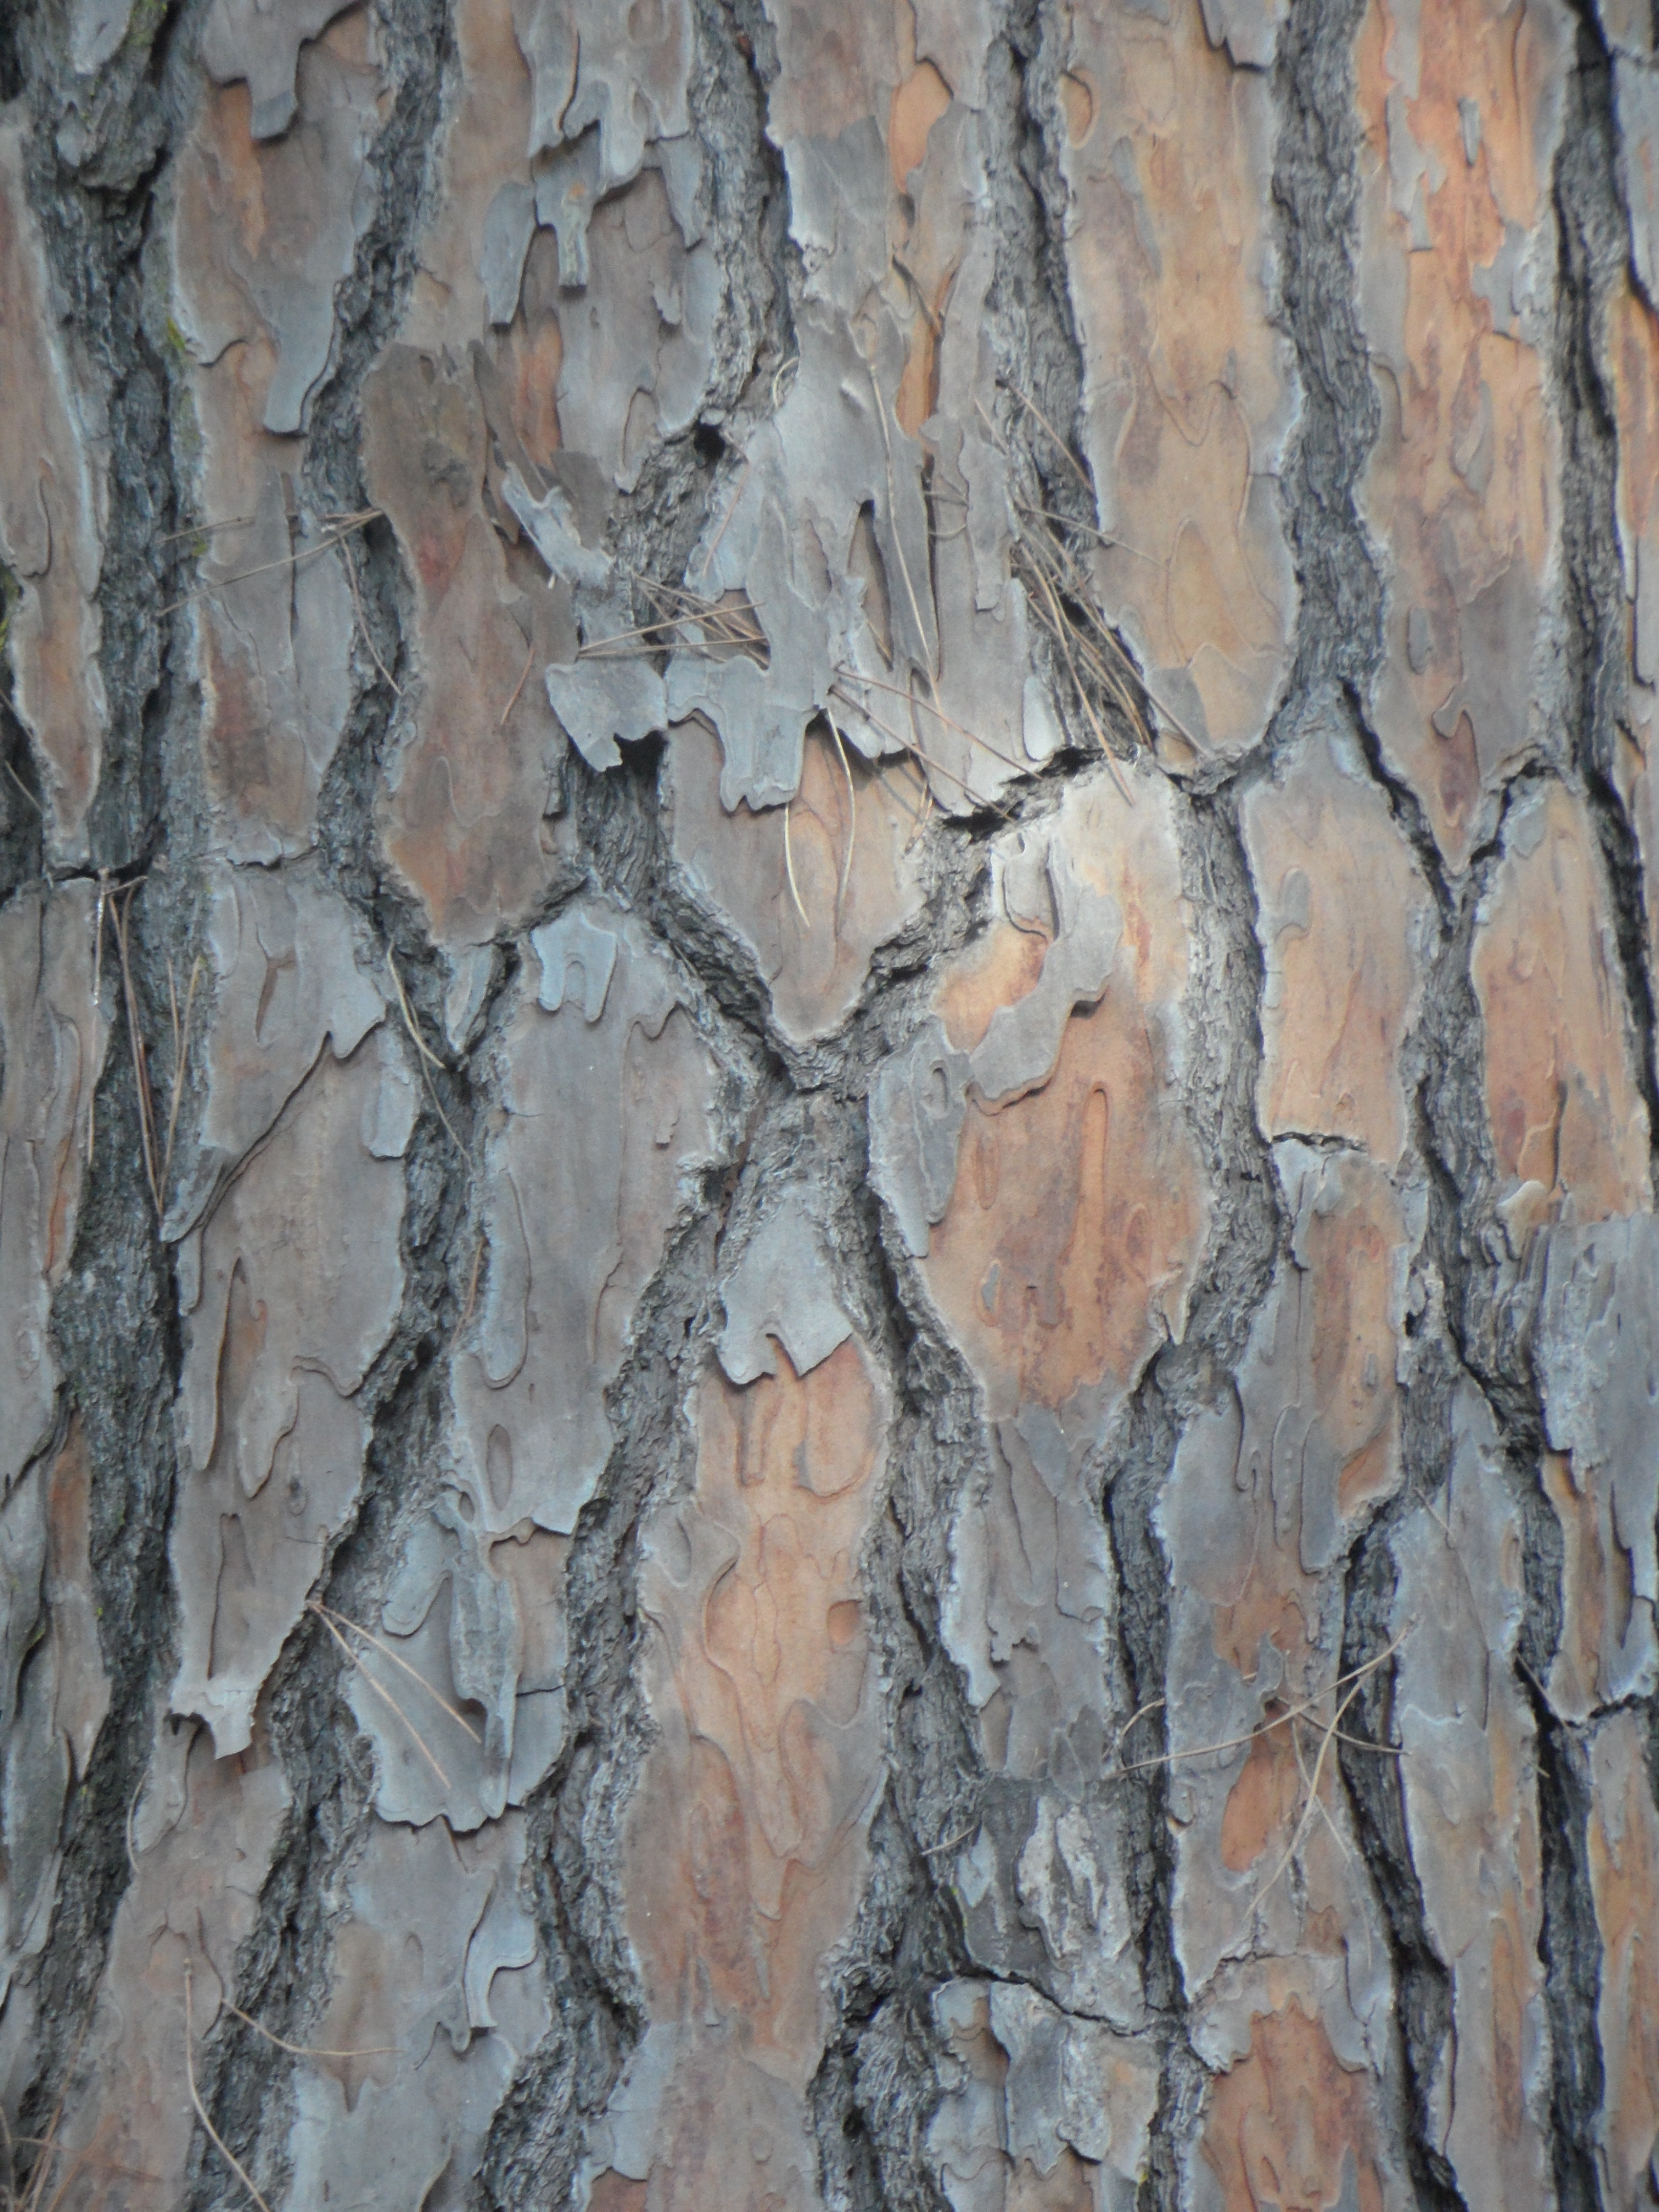
tree, branch, structure, plant, wood, texture, trunk, wall, bark, formation, pine, log, pattern, birch, soil, stone wall, tribe, background, flowering plant, furrowed, irregular, plant stem, woody plant, land plant